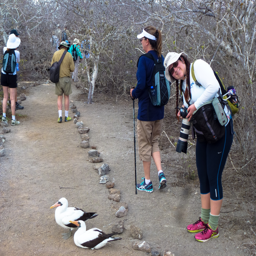
me in my stylish outfit next to biological species enjoying their place on the trail .